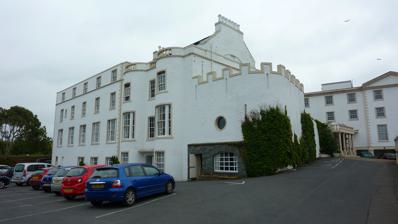
Building: North West Castle
Country: Unknown
Year built: 1820
North West Castle General information Location Stranraer , DG9 8EH Opening 1820 Owner Bespoke Hotels Design and construction Developer John Ross Website northwestcastle.co.uk North West Castle is a 19th-century three star country house hotel in Stranraer , Dumfries and Galloway , in the south west of Scotland . It is noteworthy for being the home of Sir John Ross , a famous Scottish rear admiral and Arctic explorer .  Ross built the house and developed its grounds in 1820 after returning from the first in a series of Arctic expeditions aiming to solve the question of the Northwest Passage . Ross commissioned a life-size model of the cabin on his ship, the Victory , so that the details of polar navigation could be easily explained to visitors to the Castle; it can still be seen today as its structure forms part of the hotel bar. In 1860, North West Castle became the home of Rev. Robert Cunningham, an influential figure in Scottish education during the 19th Century.  Cunningham lived in the Castle after his retirement as Head Master of George Watson's College in Edinburgh and founder Head Master of the Edinburgh institution for Language and Mathematics  (later known as Melville College ) and of Blairlodge School in Polmont . His move to North West Castle also came after his founding of the Free Church of Scotland following the Disruption in May 1843. Cunningham was resident at the Castle until his death in 1883. In 1970, the North West Castle became the first hotel in the world with an indoor curling ice rink and now welcomes curlers from all over the world. References Wikimedia Commons has media related to North West Castle .